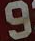
Number: 9